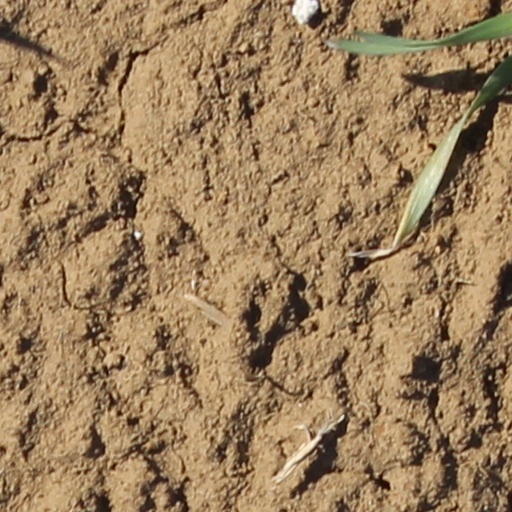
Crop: wheat